Battle of Monmouth

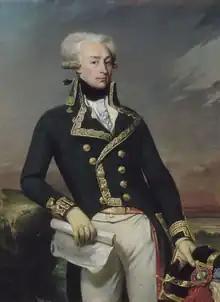
Contemporary painting

In April, before news of the French alliance reached him, Washington issued a memorandum to his generals seeking their opinions on three possible alternatives for the upcoming campaign: attack the British in Philadelphia, shift operations to New York or remain on the defensive at Valley Forge and continue to build up the army. Of the twelve responses, all agreed it was vital that, whatever course was chosen, the army had to perform well if public support for the revolution was to be maintained after the disappointments of the previous year. Most generals supported one or other of the offensive options, but Washington sided with the minority, among them Steuben, who argued the Continental Army still needed improvement at Valley Forge before it was ready to take on the British. After news of the Franco-American alliance arrived and as British activity in and around Philadelphia increased, Washington met with ten of his generals on May 8 to further discuss plans. This time they unanimously favored the defensive option and waiting until the British intentions became clearer.